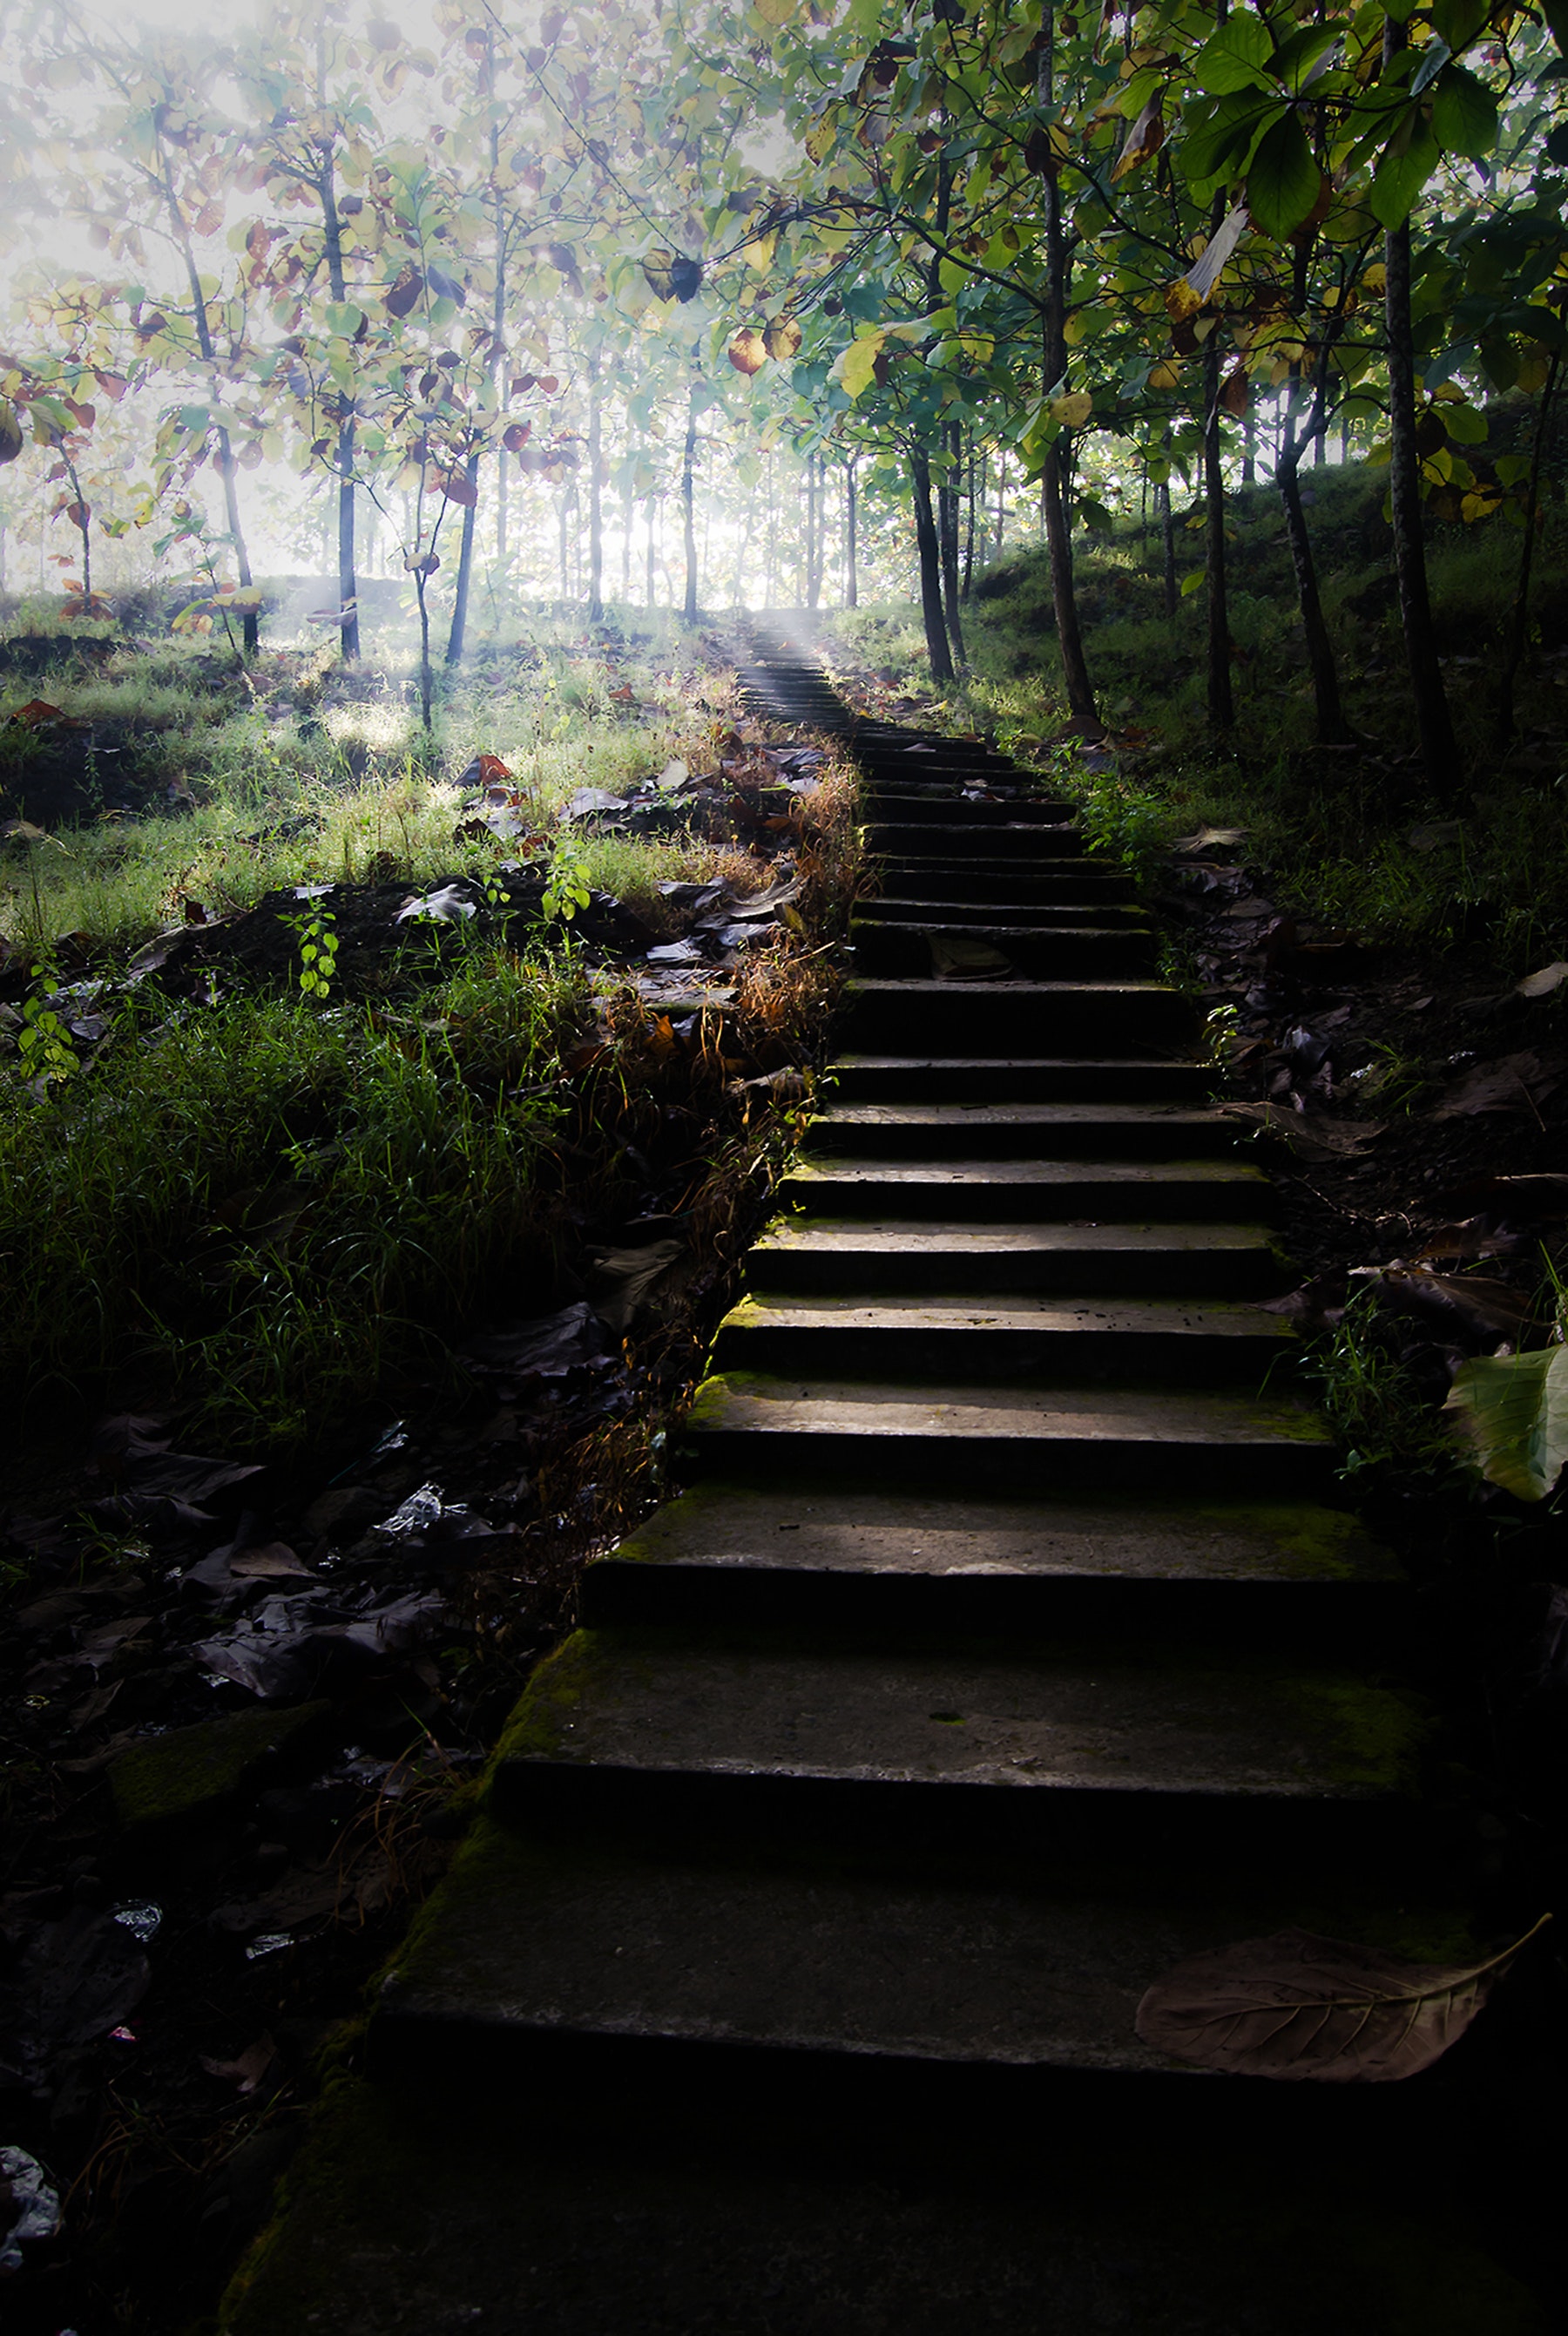
nature, natural environment, tree, natural landscape, forest, atmospheric phenomenon, vegetation, green, stairs, light, nature reserve, wilderness, jungle, sunlight, morning, sky, rainforest, biome, leaf, woodland, old growth forest, walkway, trail, woody plant, atmosphere, plant, state park, valdivian temperate rain forest, national park, path, wood, landscape, autumn, road, temperate broadleaf and mixed forest, nonbuilding structure